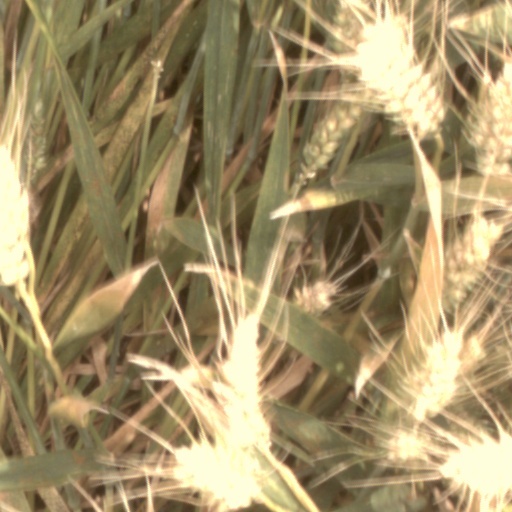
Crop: wheat